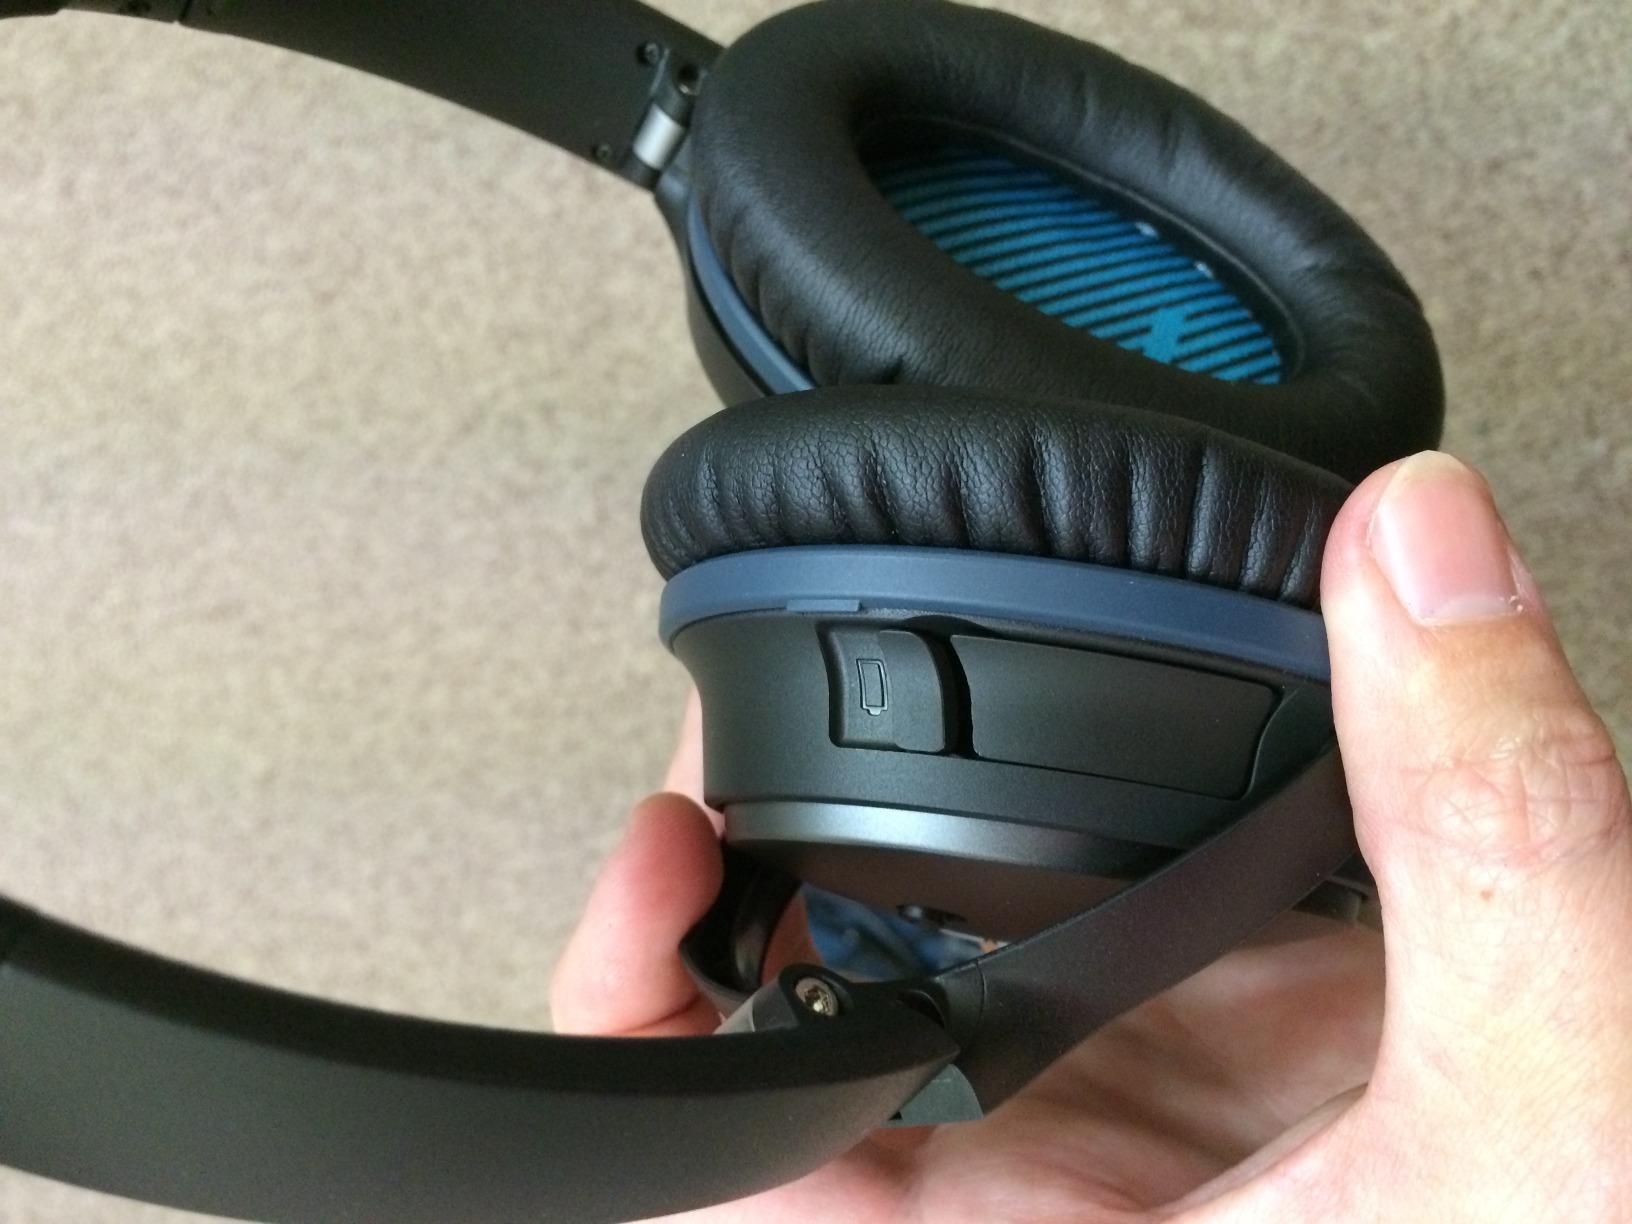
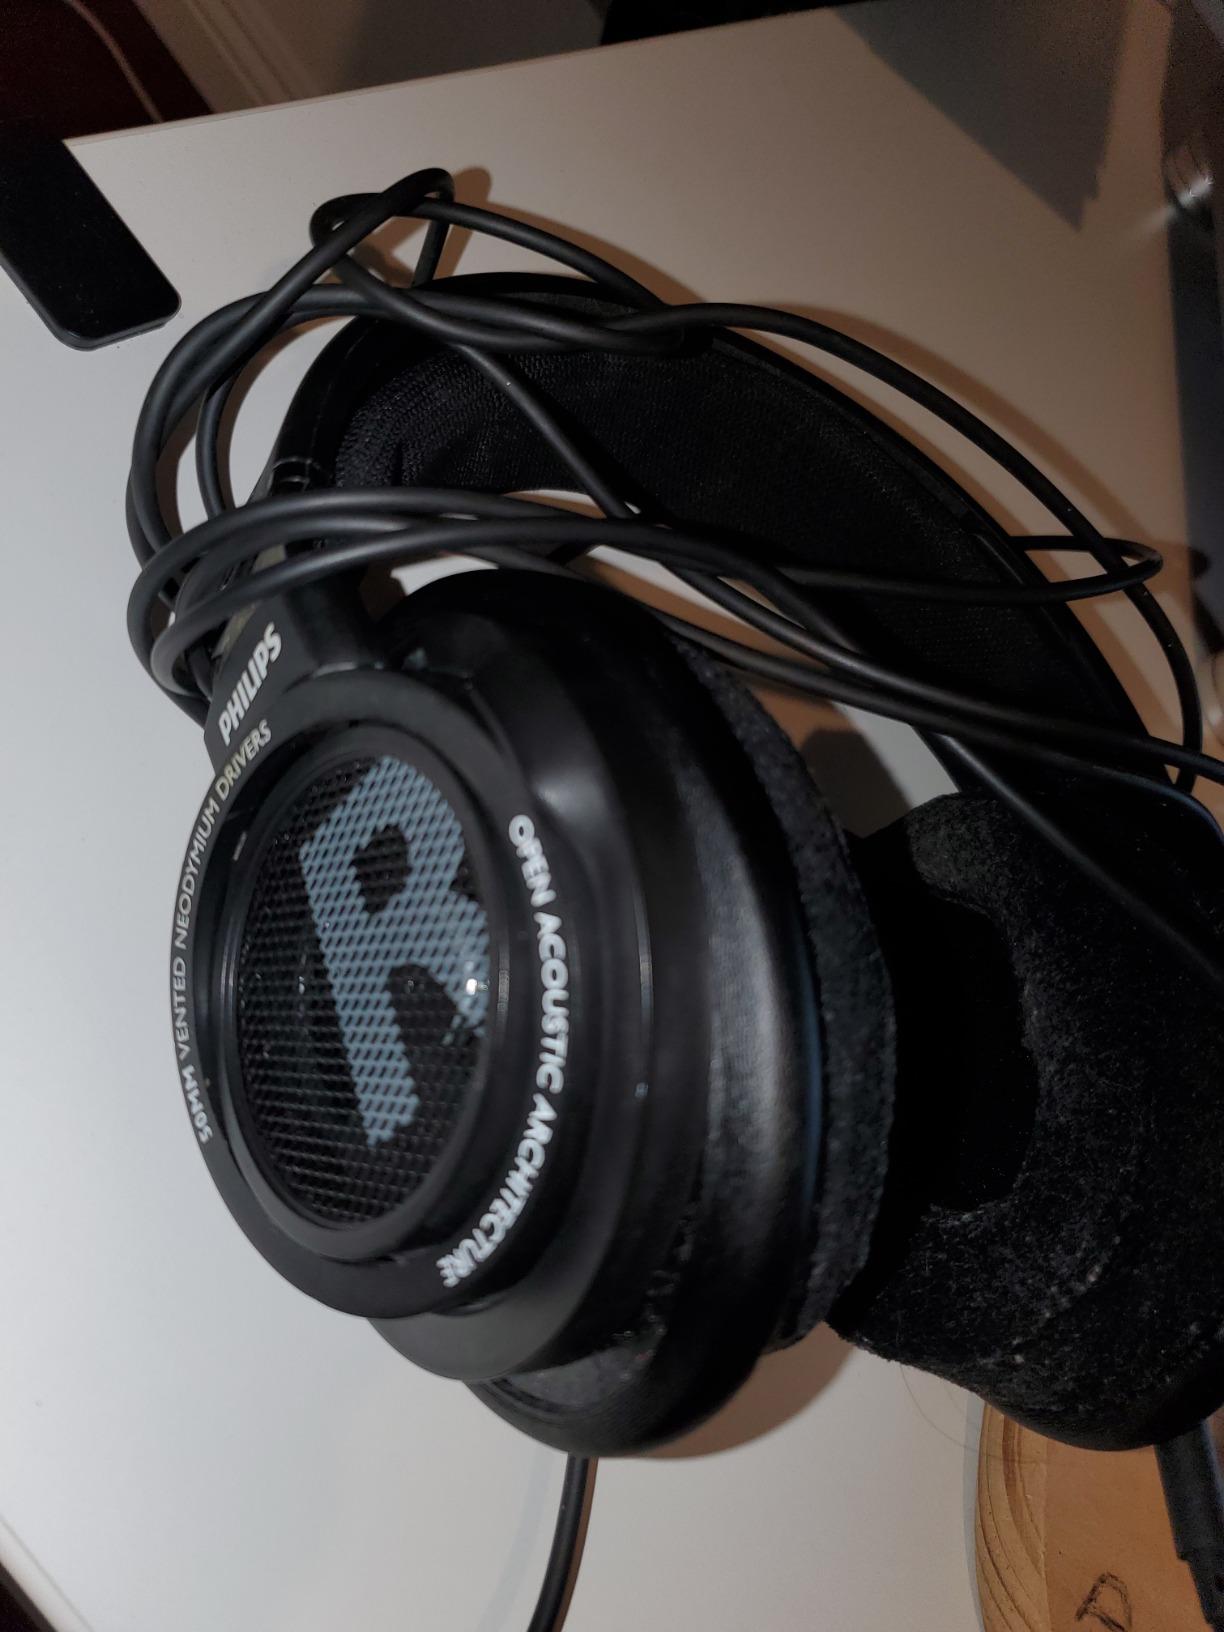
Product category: headphones
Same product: no